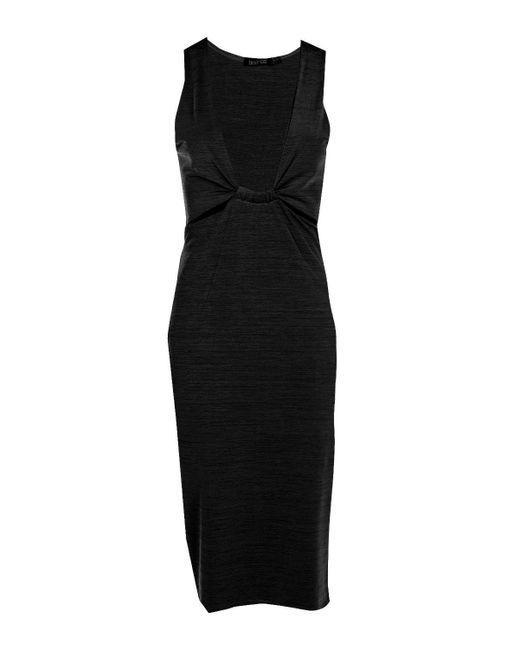
Schwarzes armloses Baumwollkleid mit tiefem V-Ausschnitt und bogenartigem Frontdesign